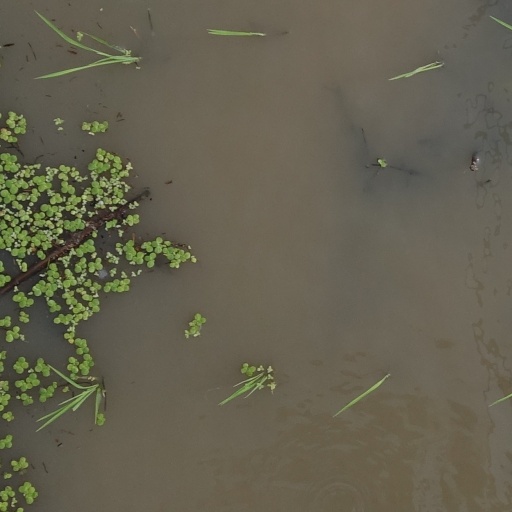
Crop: rice